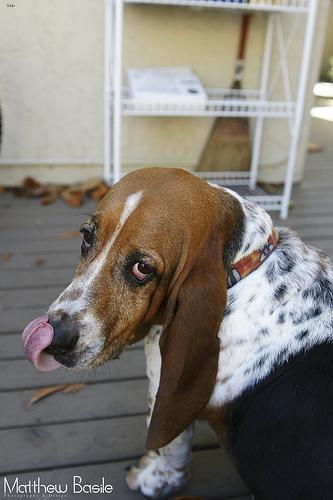
basset hound